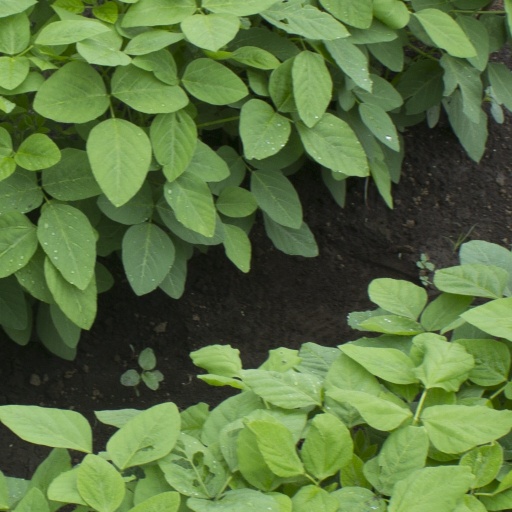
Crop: soybean